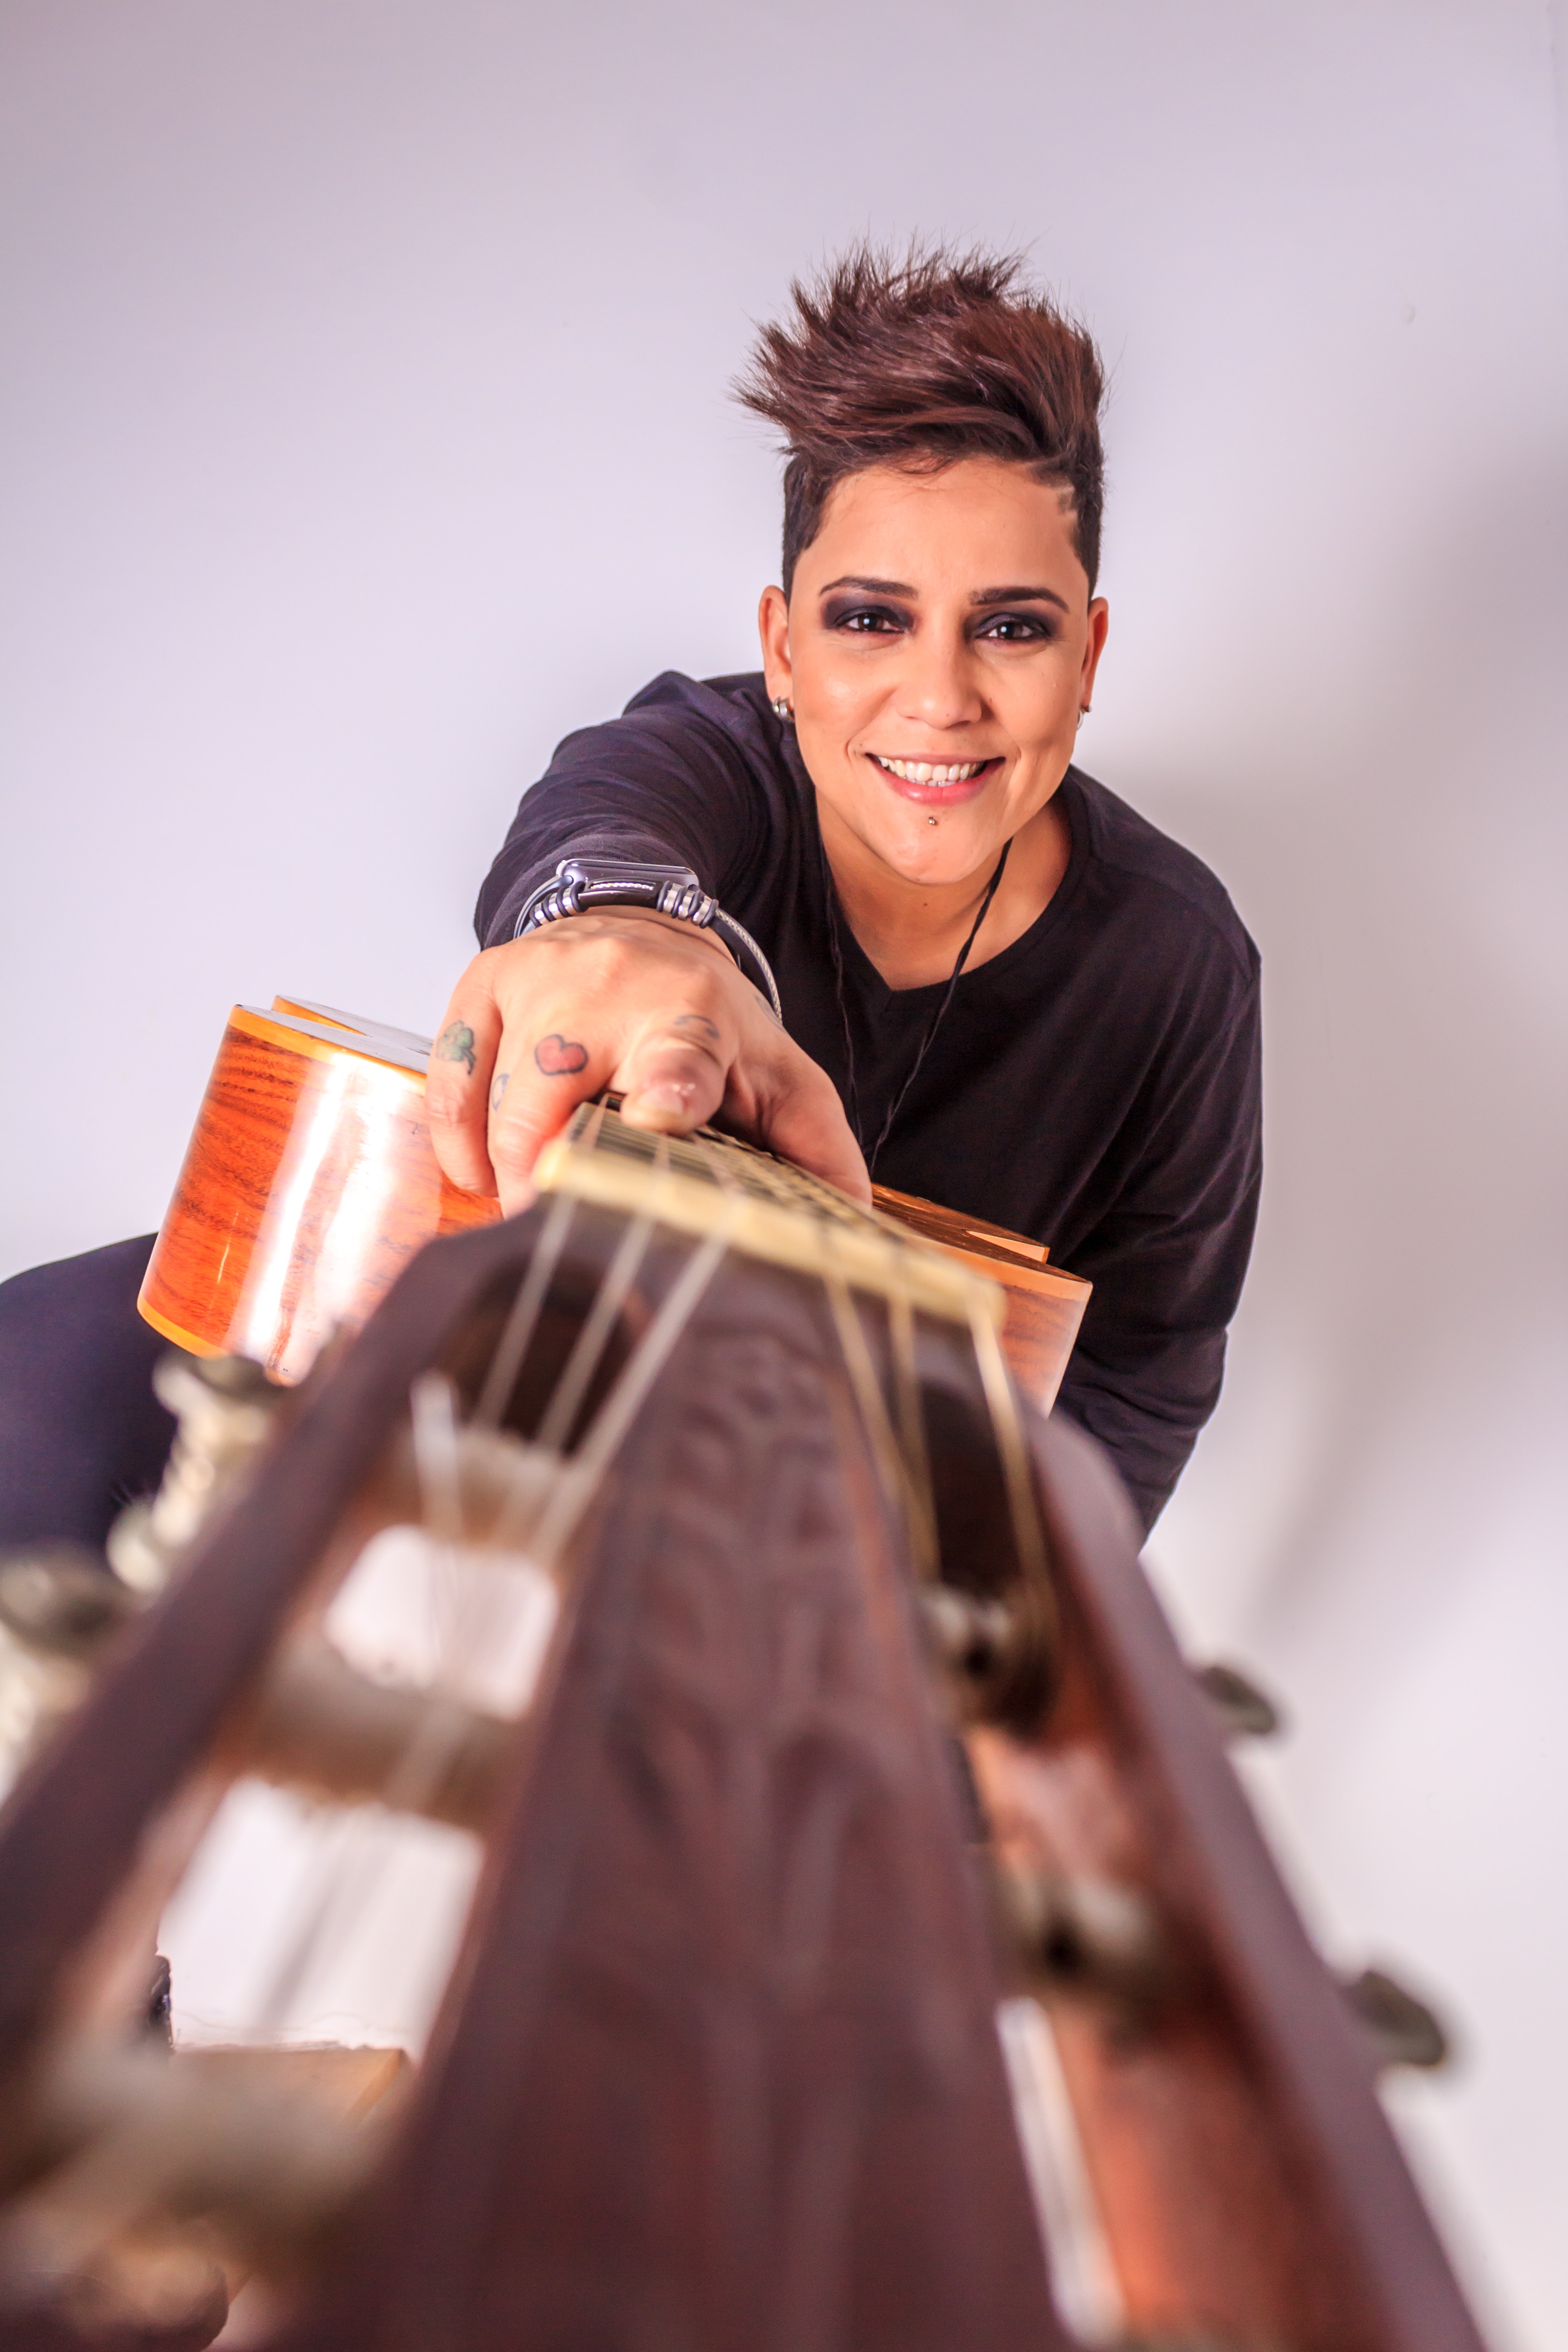
musical instrument